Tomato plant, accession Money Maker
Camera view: bottom (45 deg); turntable rotation: 210 degrees
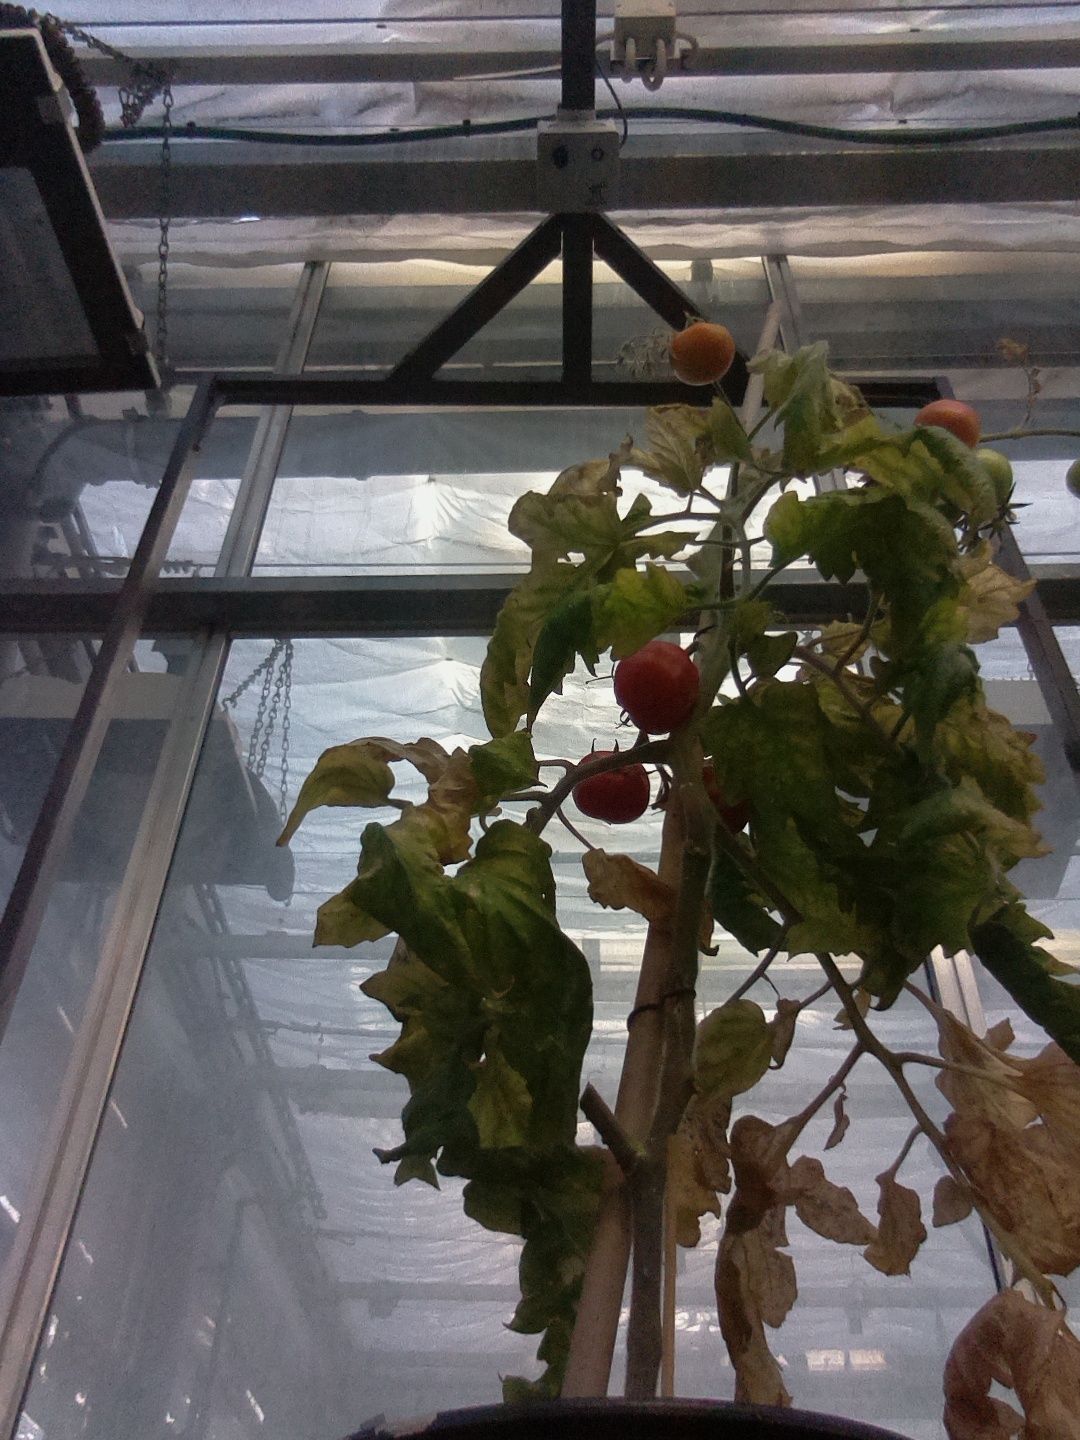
BBCH growth stage 85: 50%-60% of fruits show typical fully ripe color